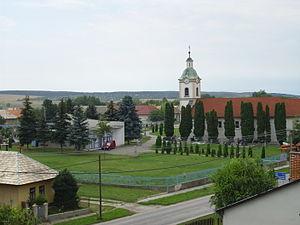
Kuraľany est un village de Slovaquie situé dans la région de Nitra.